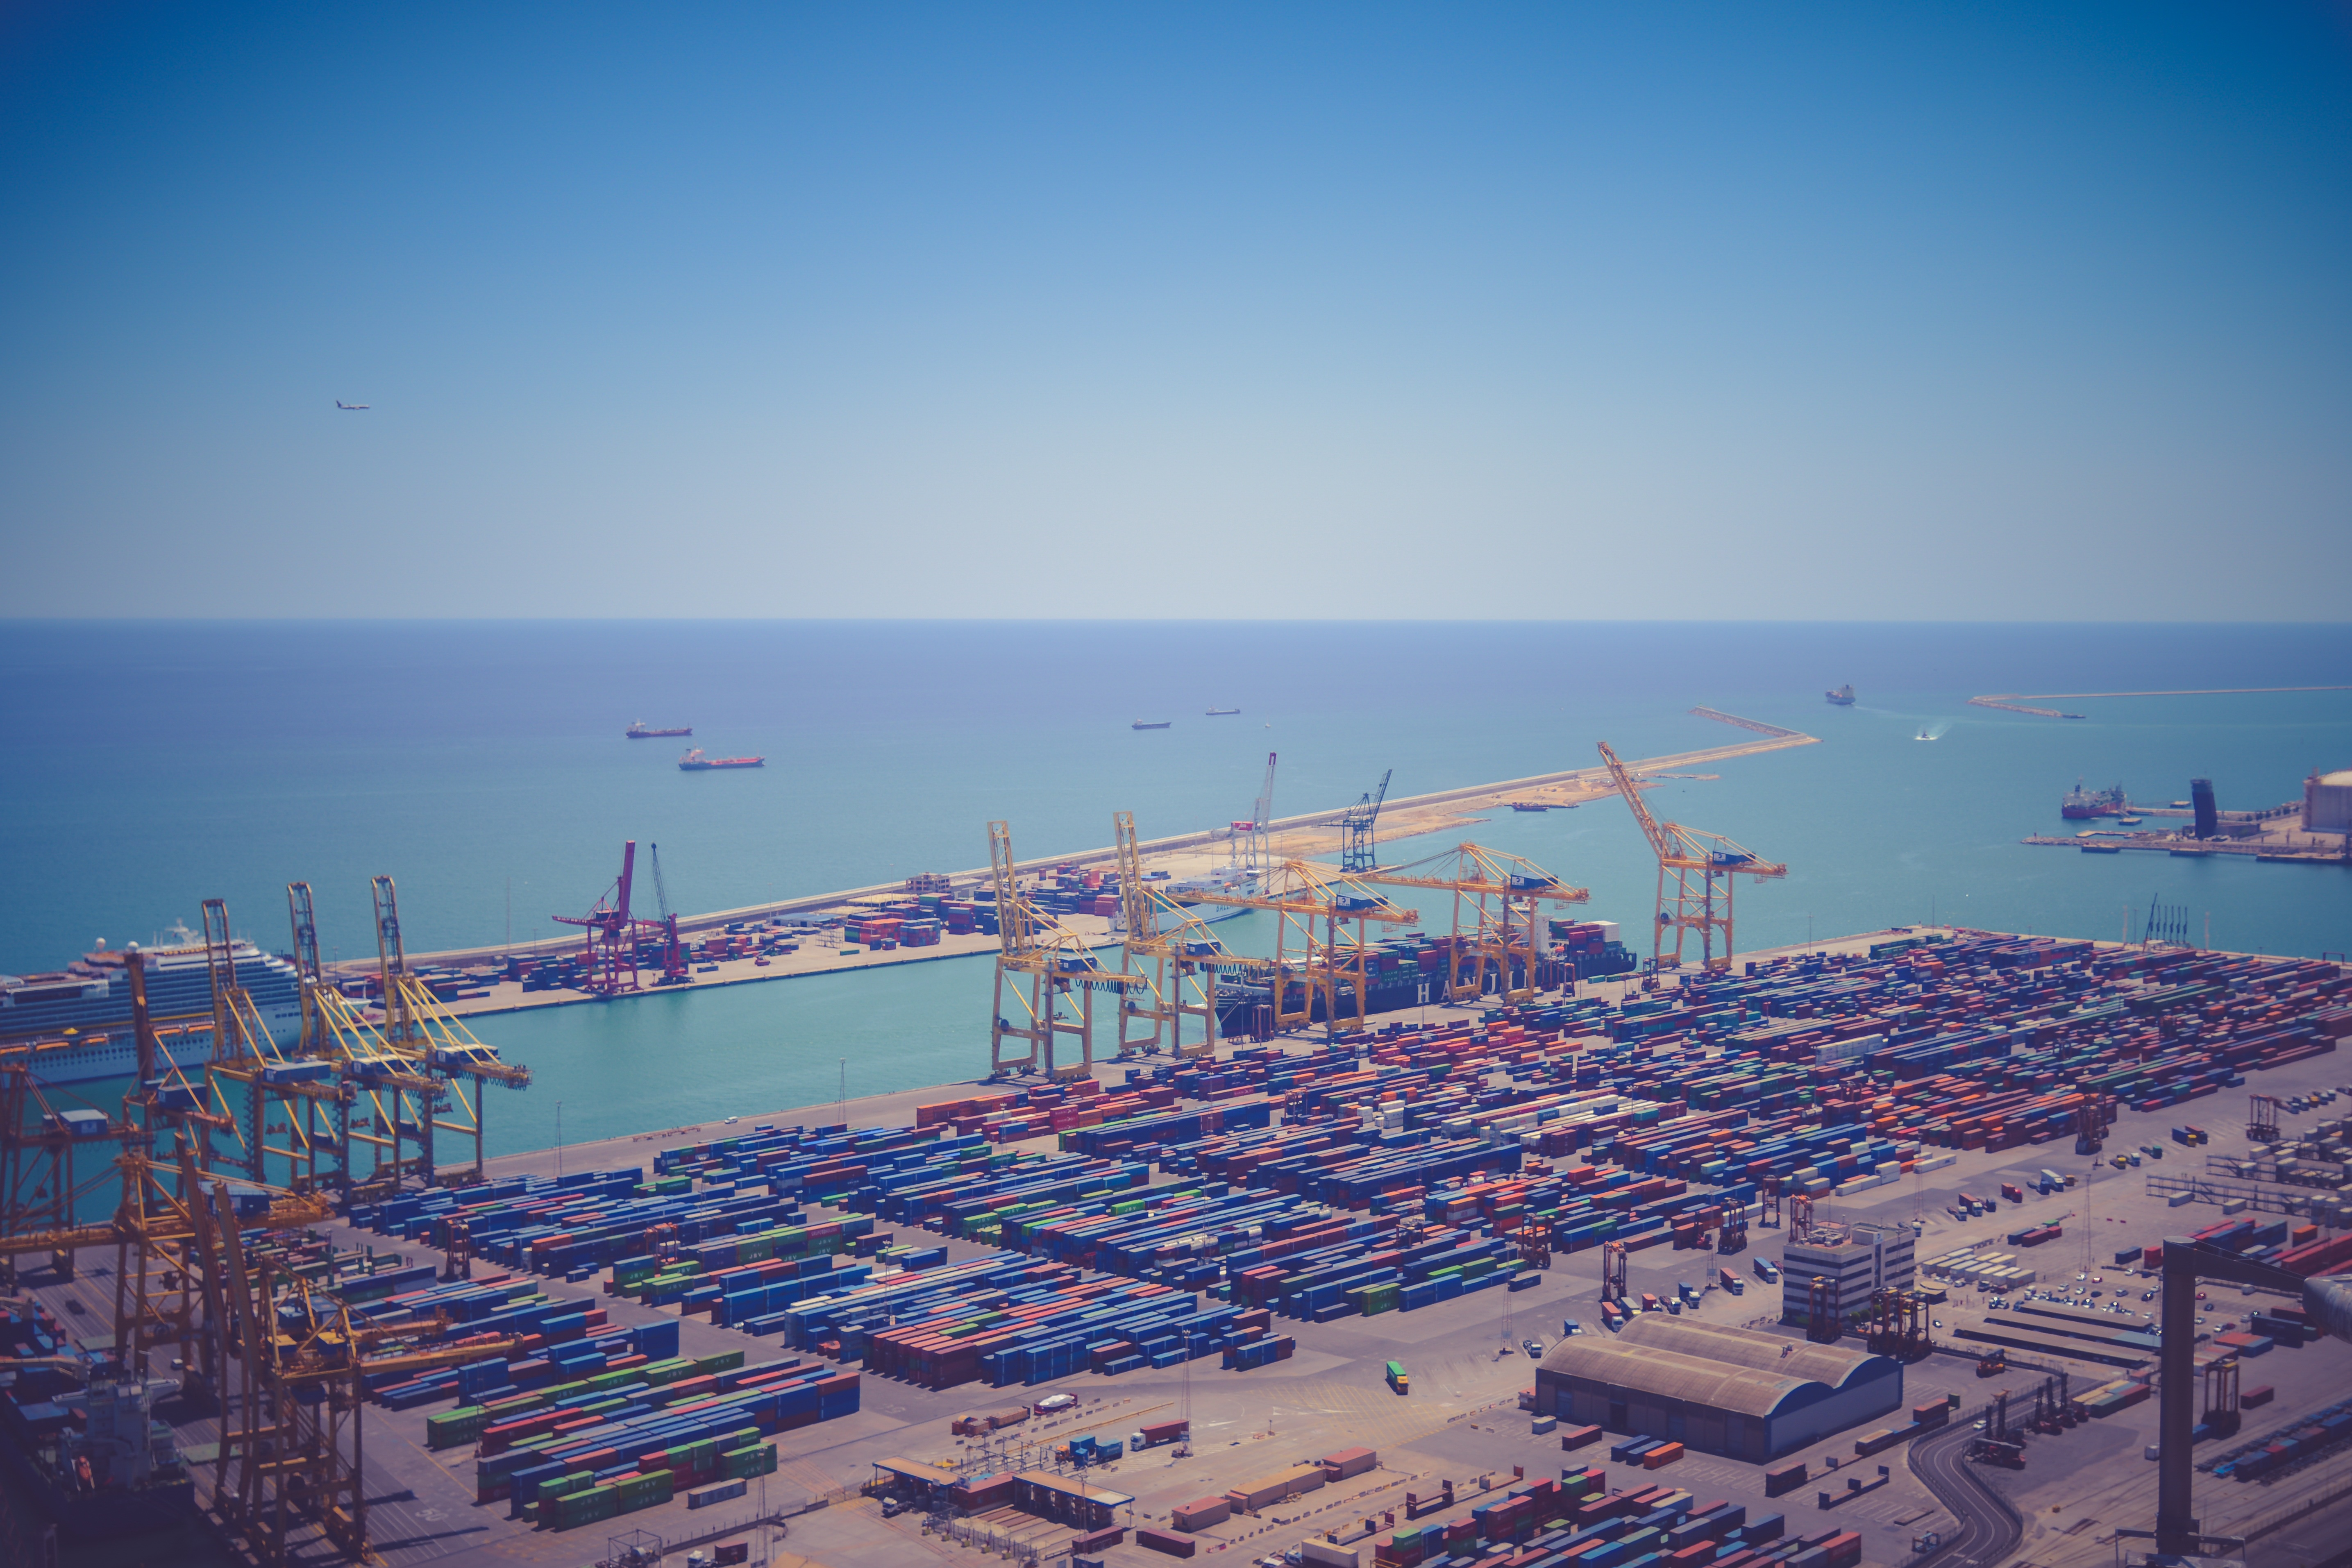
beach, sea, coast, ocean, horizon, dock, sky, skyline, cityscape, dusk, evening, bay, harbor, harbour, marina, business, port, ships, containers, cranes, vessels, shipping containers, atmosphere of earth